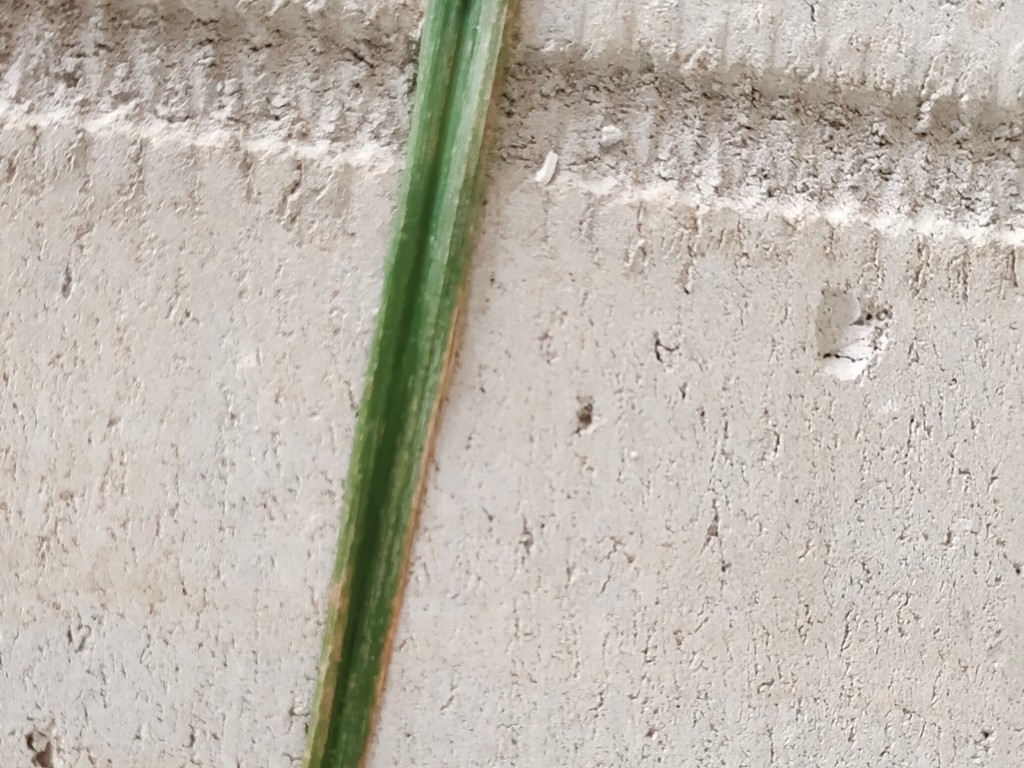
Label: Unhealthy